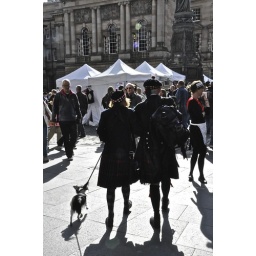
edinburgh international fringe and comedy festival 2009 pretty girl in red mac